Oikos

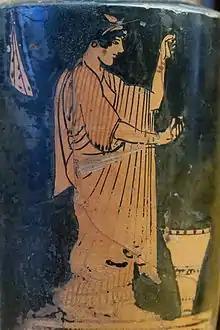
A woman spinning. Image on an Attic red-figure lekythos, c.480–470 BC. Now in the "Antonio Salinas" Regional Archaeological Museum of Palermo

Although men were part of both the polis and "oikos", women had a role only in the "oikos". In Athens, women of citizen status did not have many of the rights citizen men had. They had no political rights and could take no part in government. They could conduct only limited business and hold and inherit limited property. All business was conducted on a woman's behalf by her husband or father.